Brutsche Freedom 40

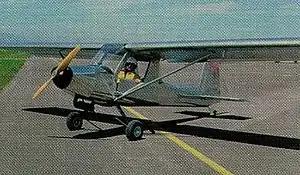

The Brutsche Freedom 40 was an American homebuilt aircraft that was designed by Neal H. Brutsche and produced by Brutsche Aircraft Corporation of Salt Lake City, Utah. The aircraft was intended to be supplied in the form of plans for amateur construction, with a partial kit available.